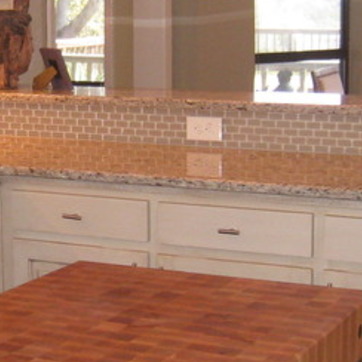
Material: polishedstone